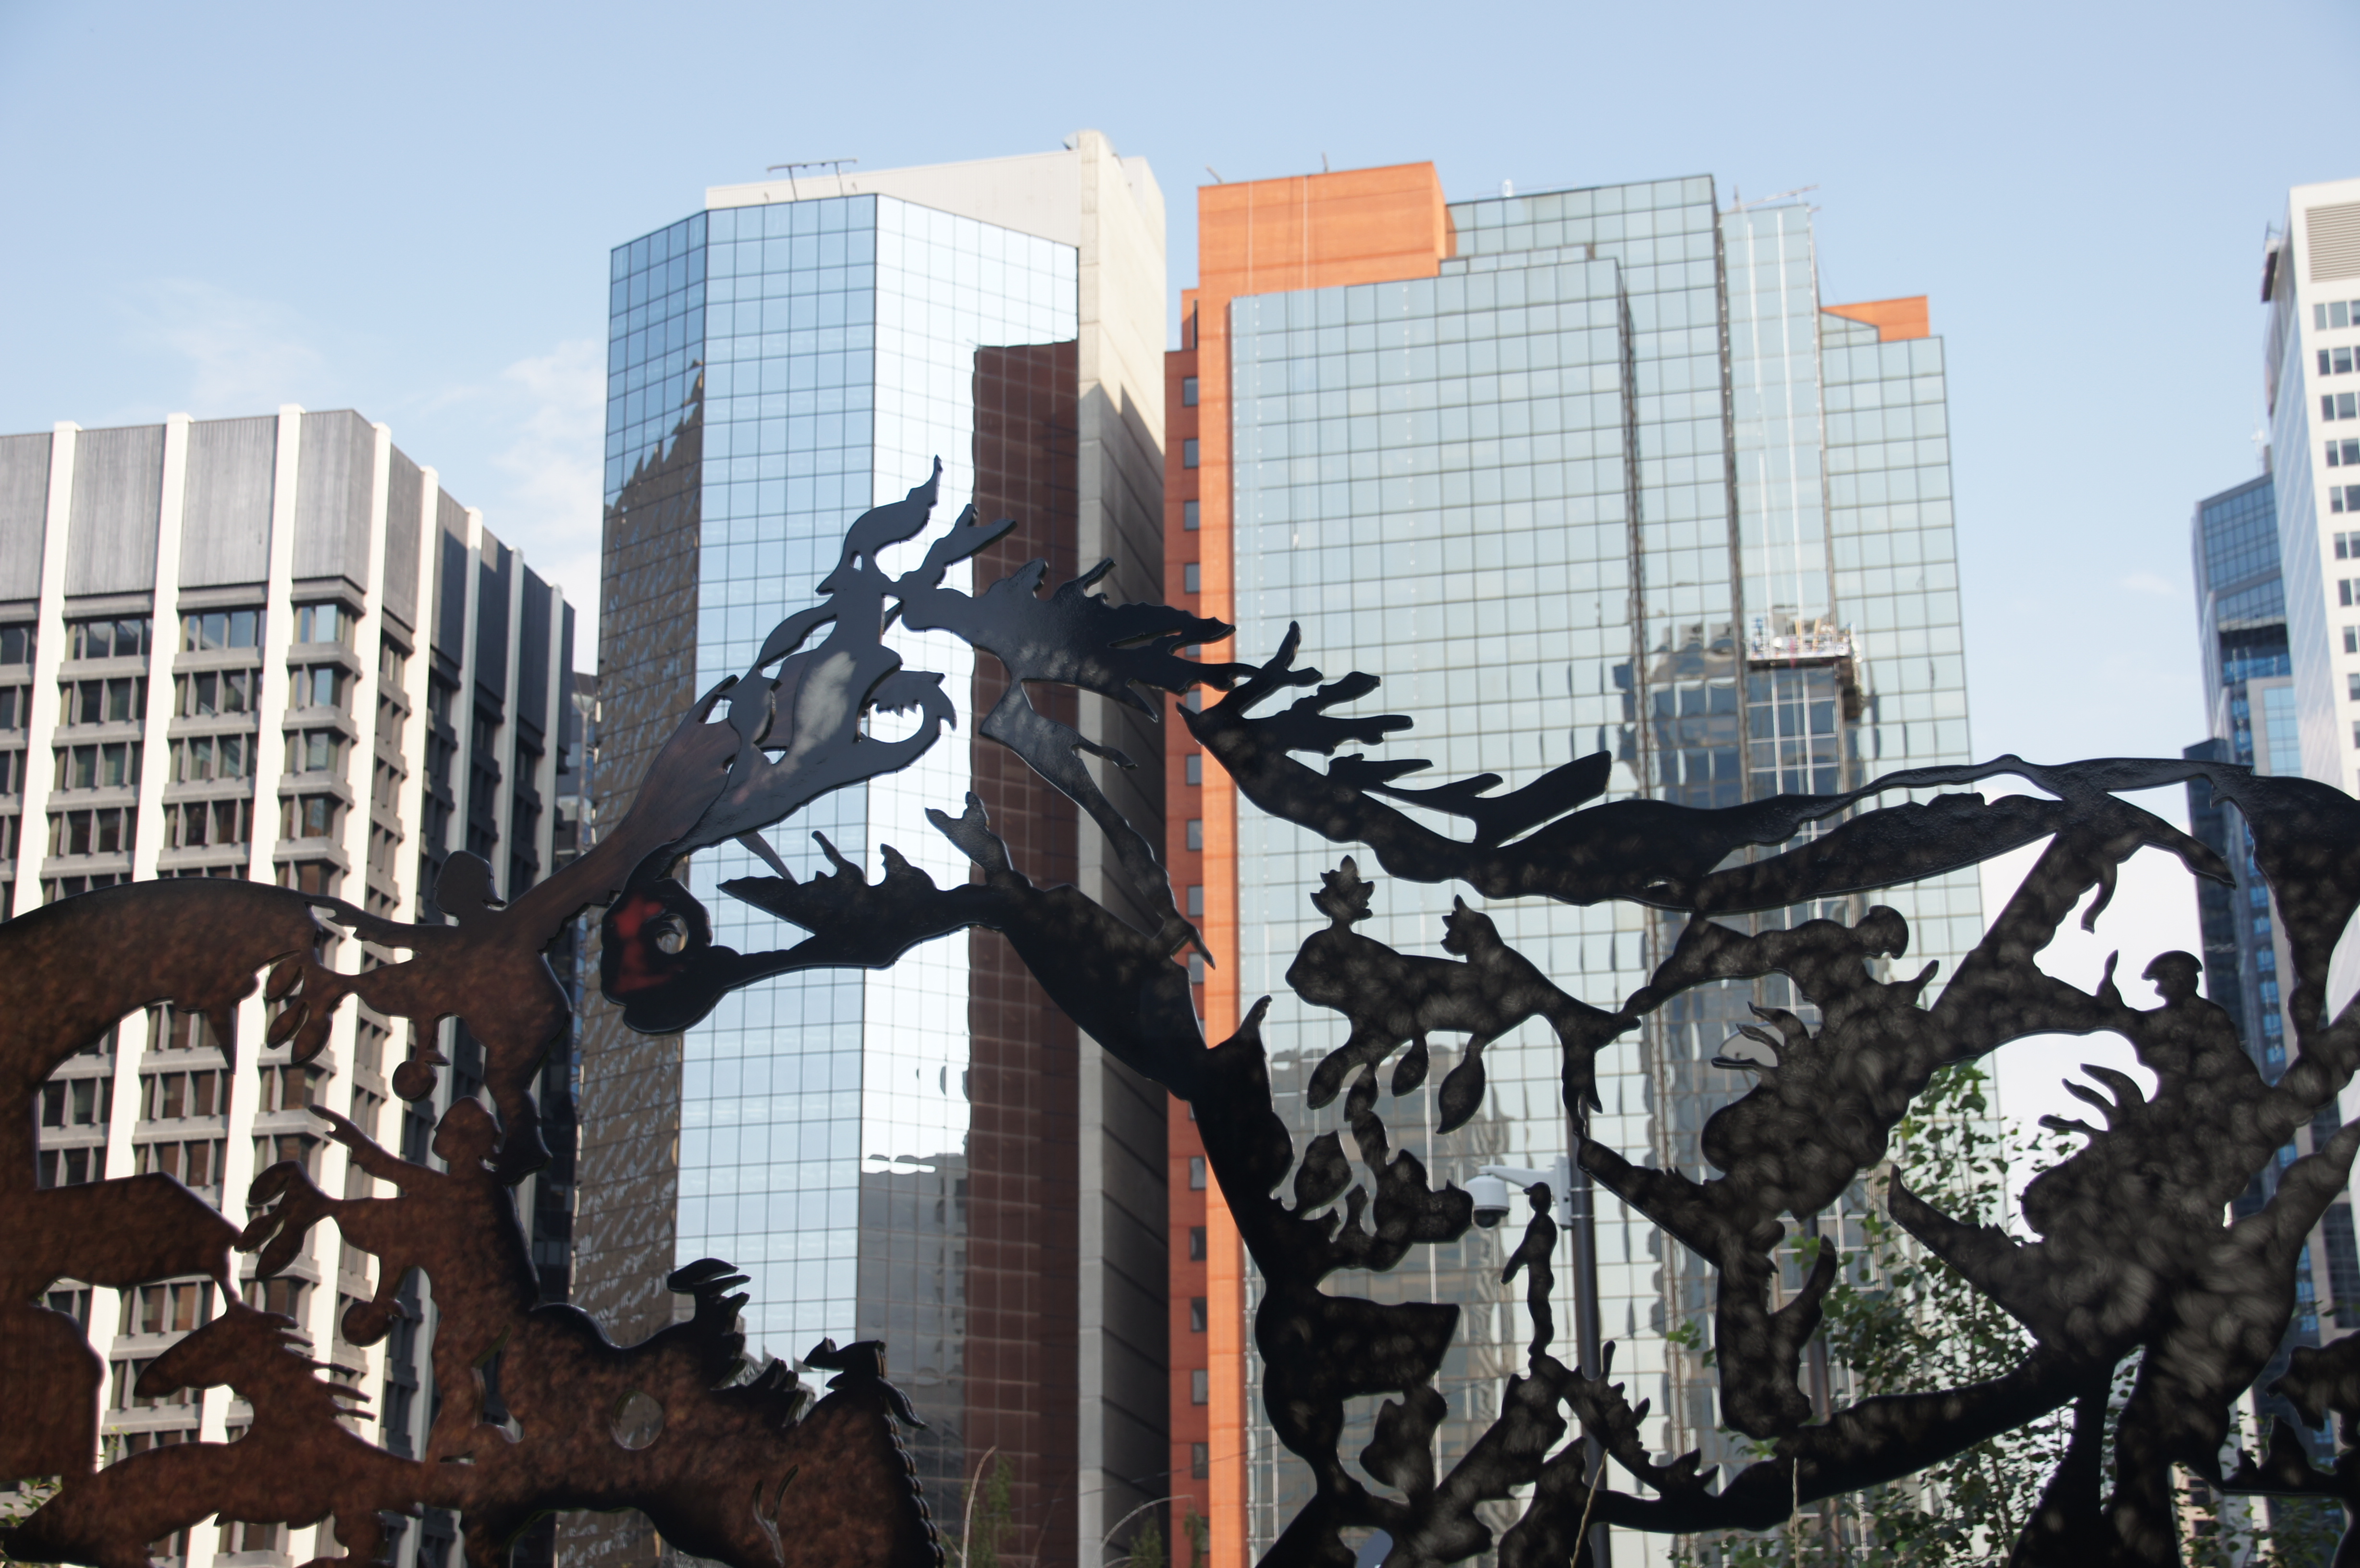
architecture, city, skyscraper, wall, highrise, downtown, landmark, art, canada, mural, glasswall, alberta, tallbuildings, sightseeingcalgary, bankershall, publicartworkcalgary, ironhorse, metropolis, urban area